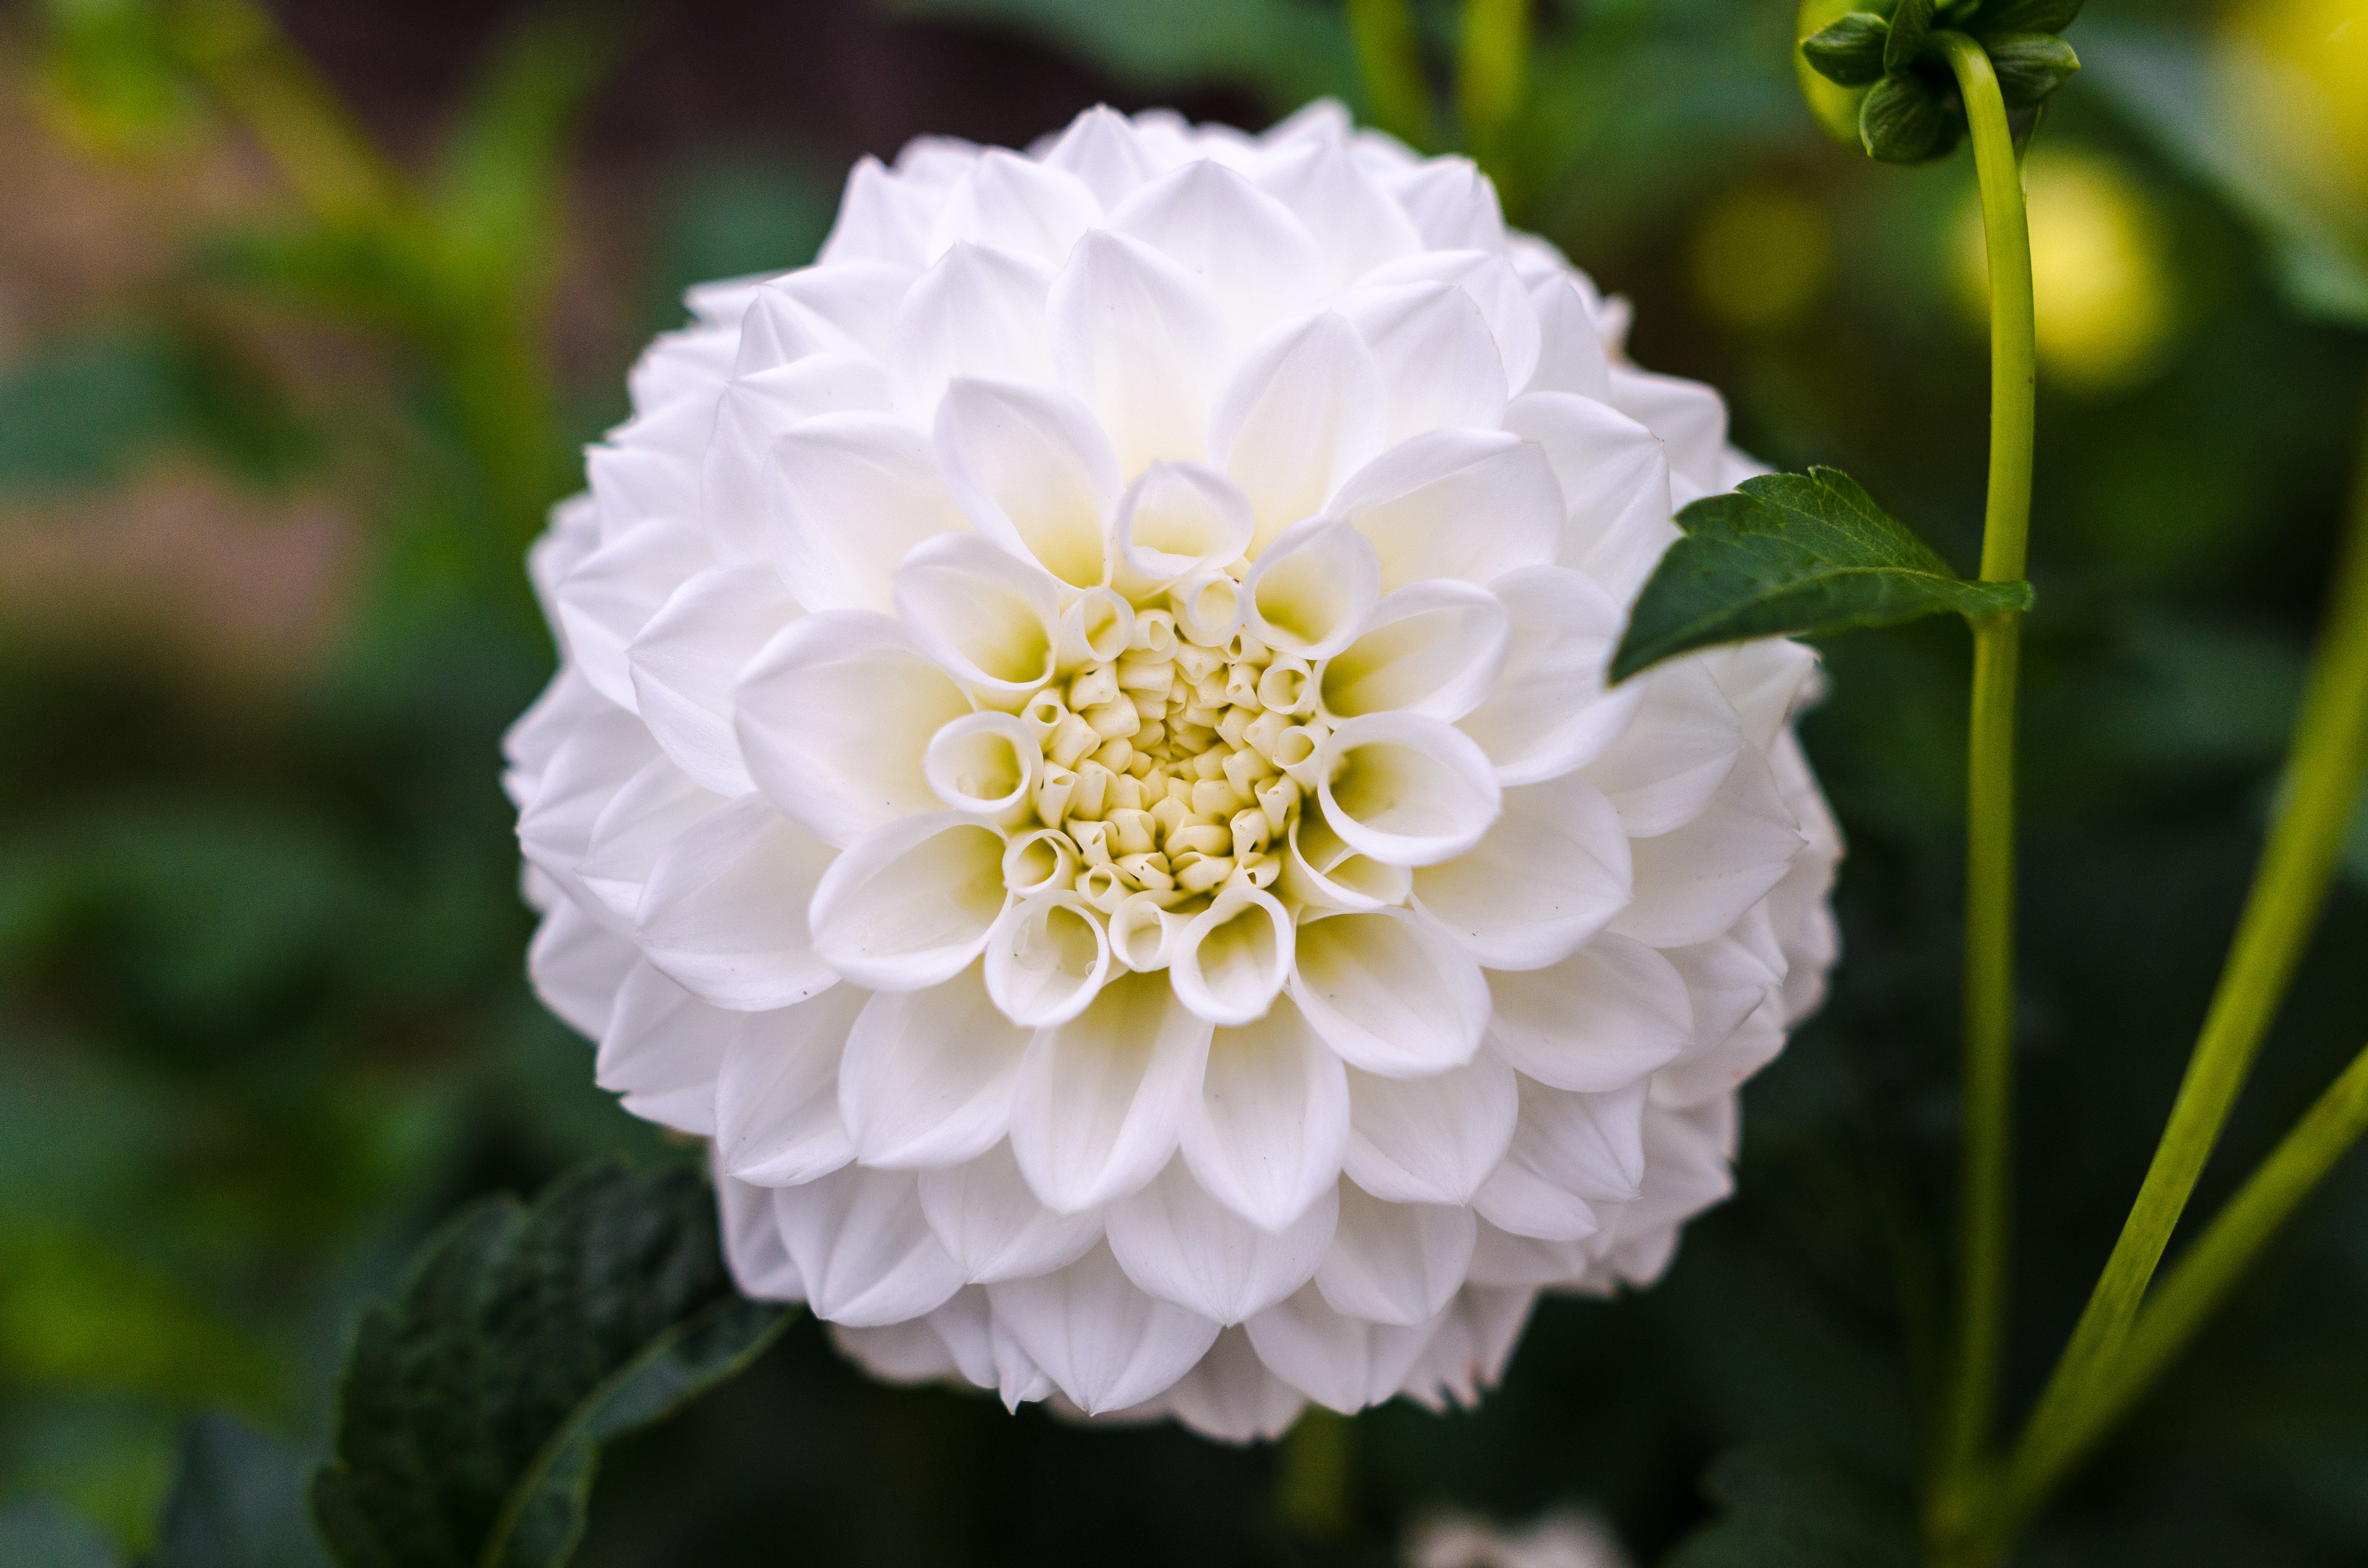
flower, flowering plant, white, petal, dahlia, plant, botany, daisy family, annual plant, wildflower, perennial plant